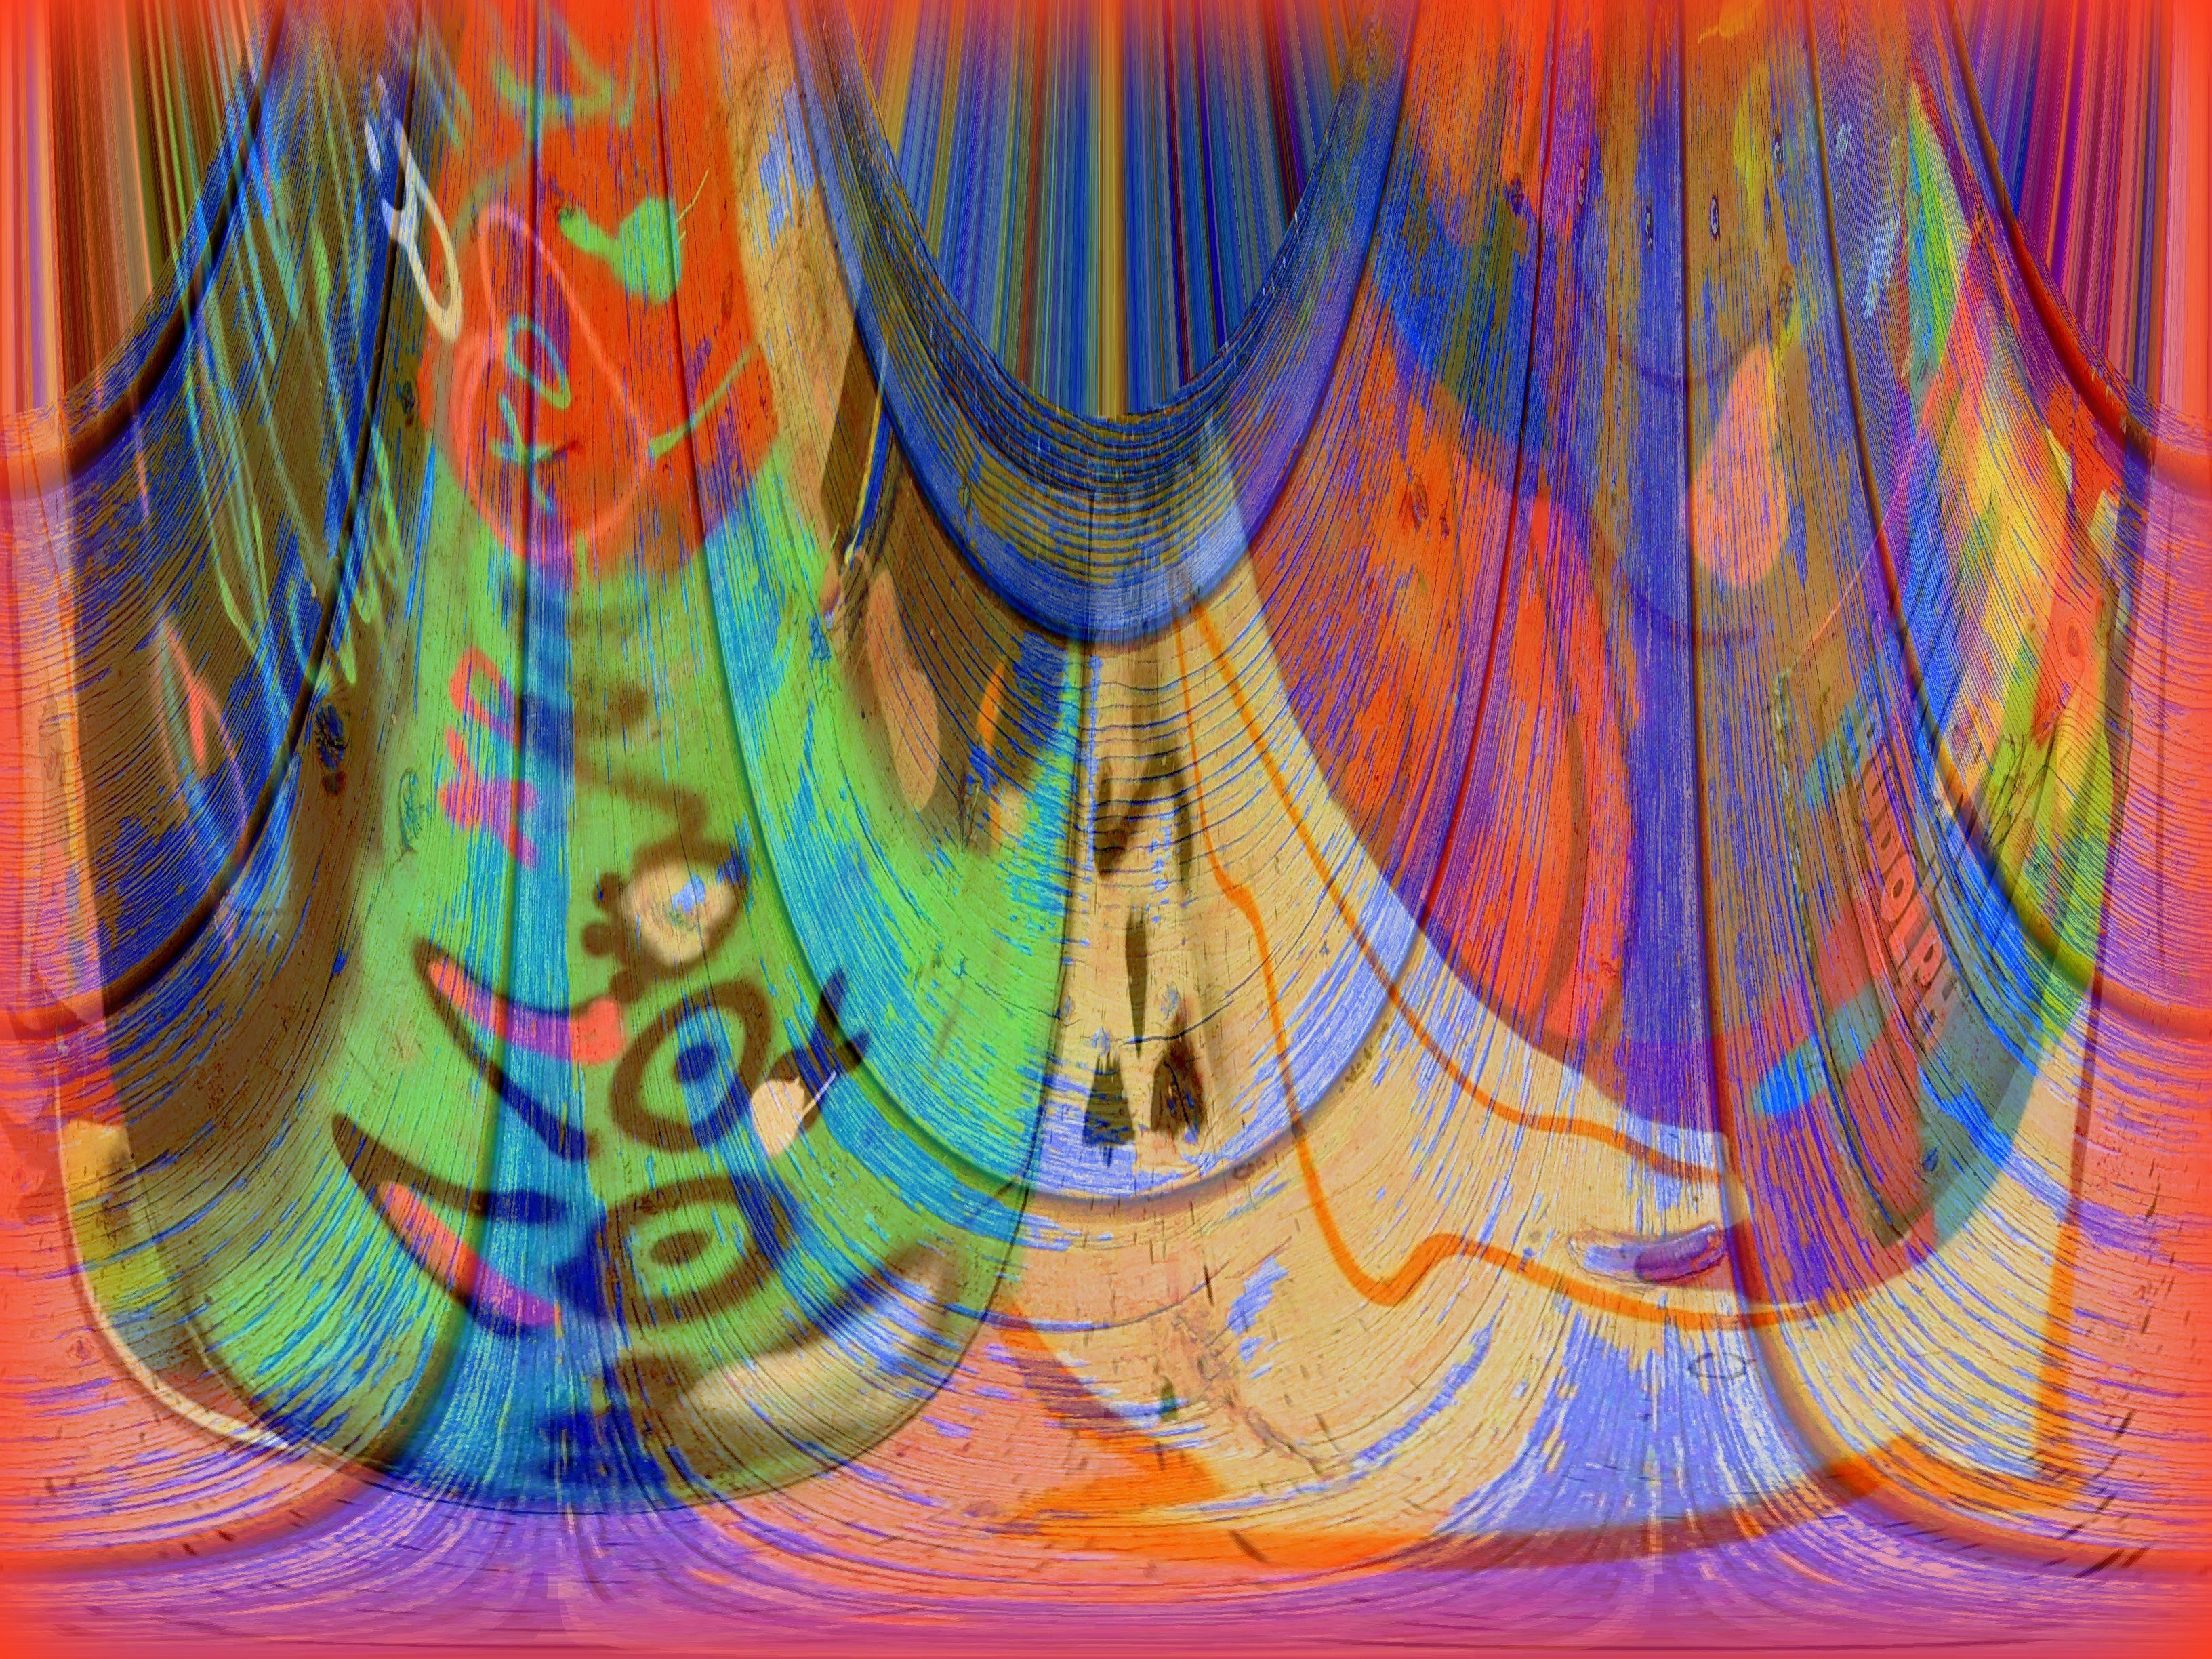
creative, color, colorful, material, painting, art, background, drawing, illustration, digital, painted, modern art, acrylic paint, psychedelic art, child art